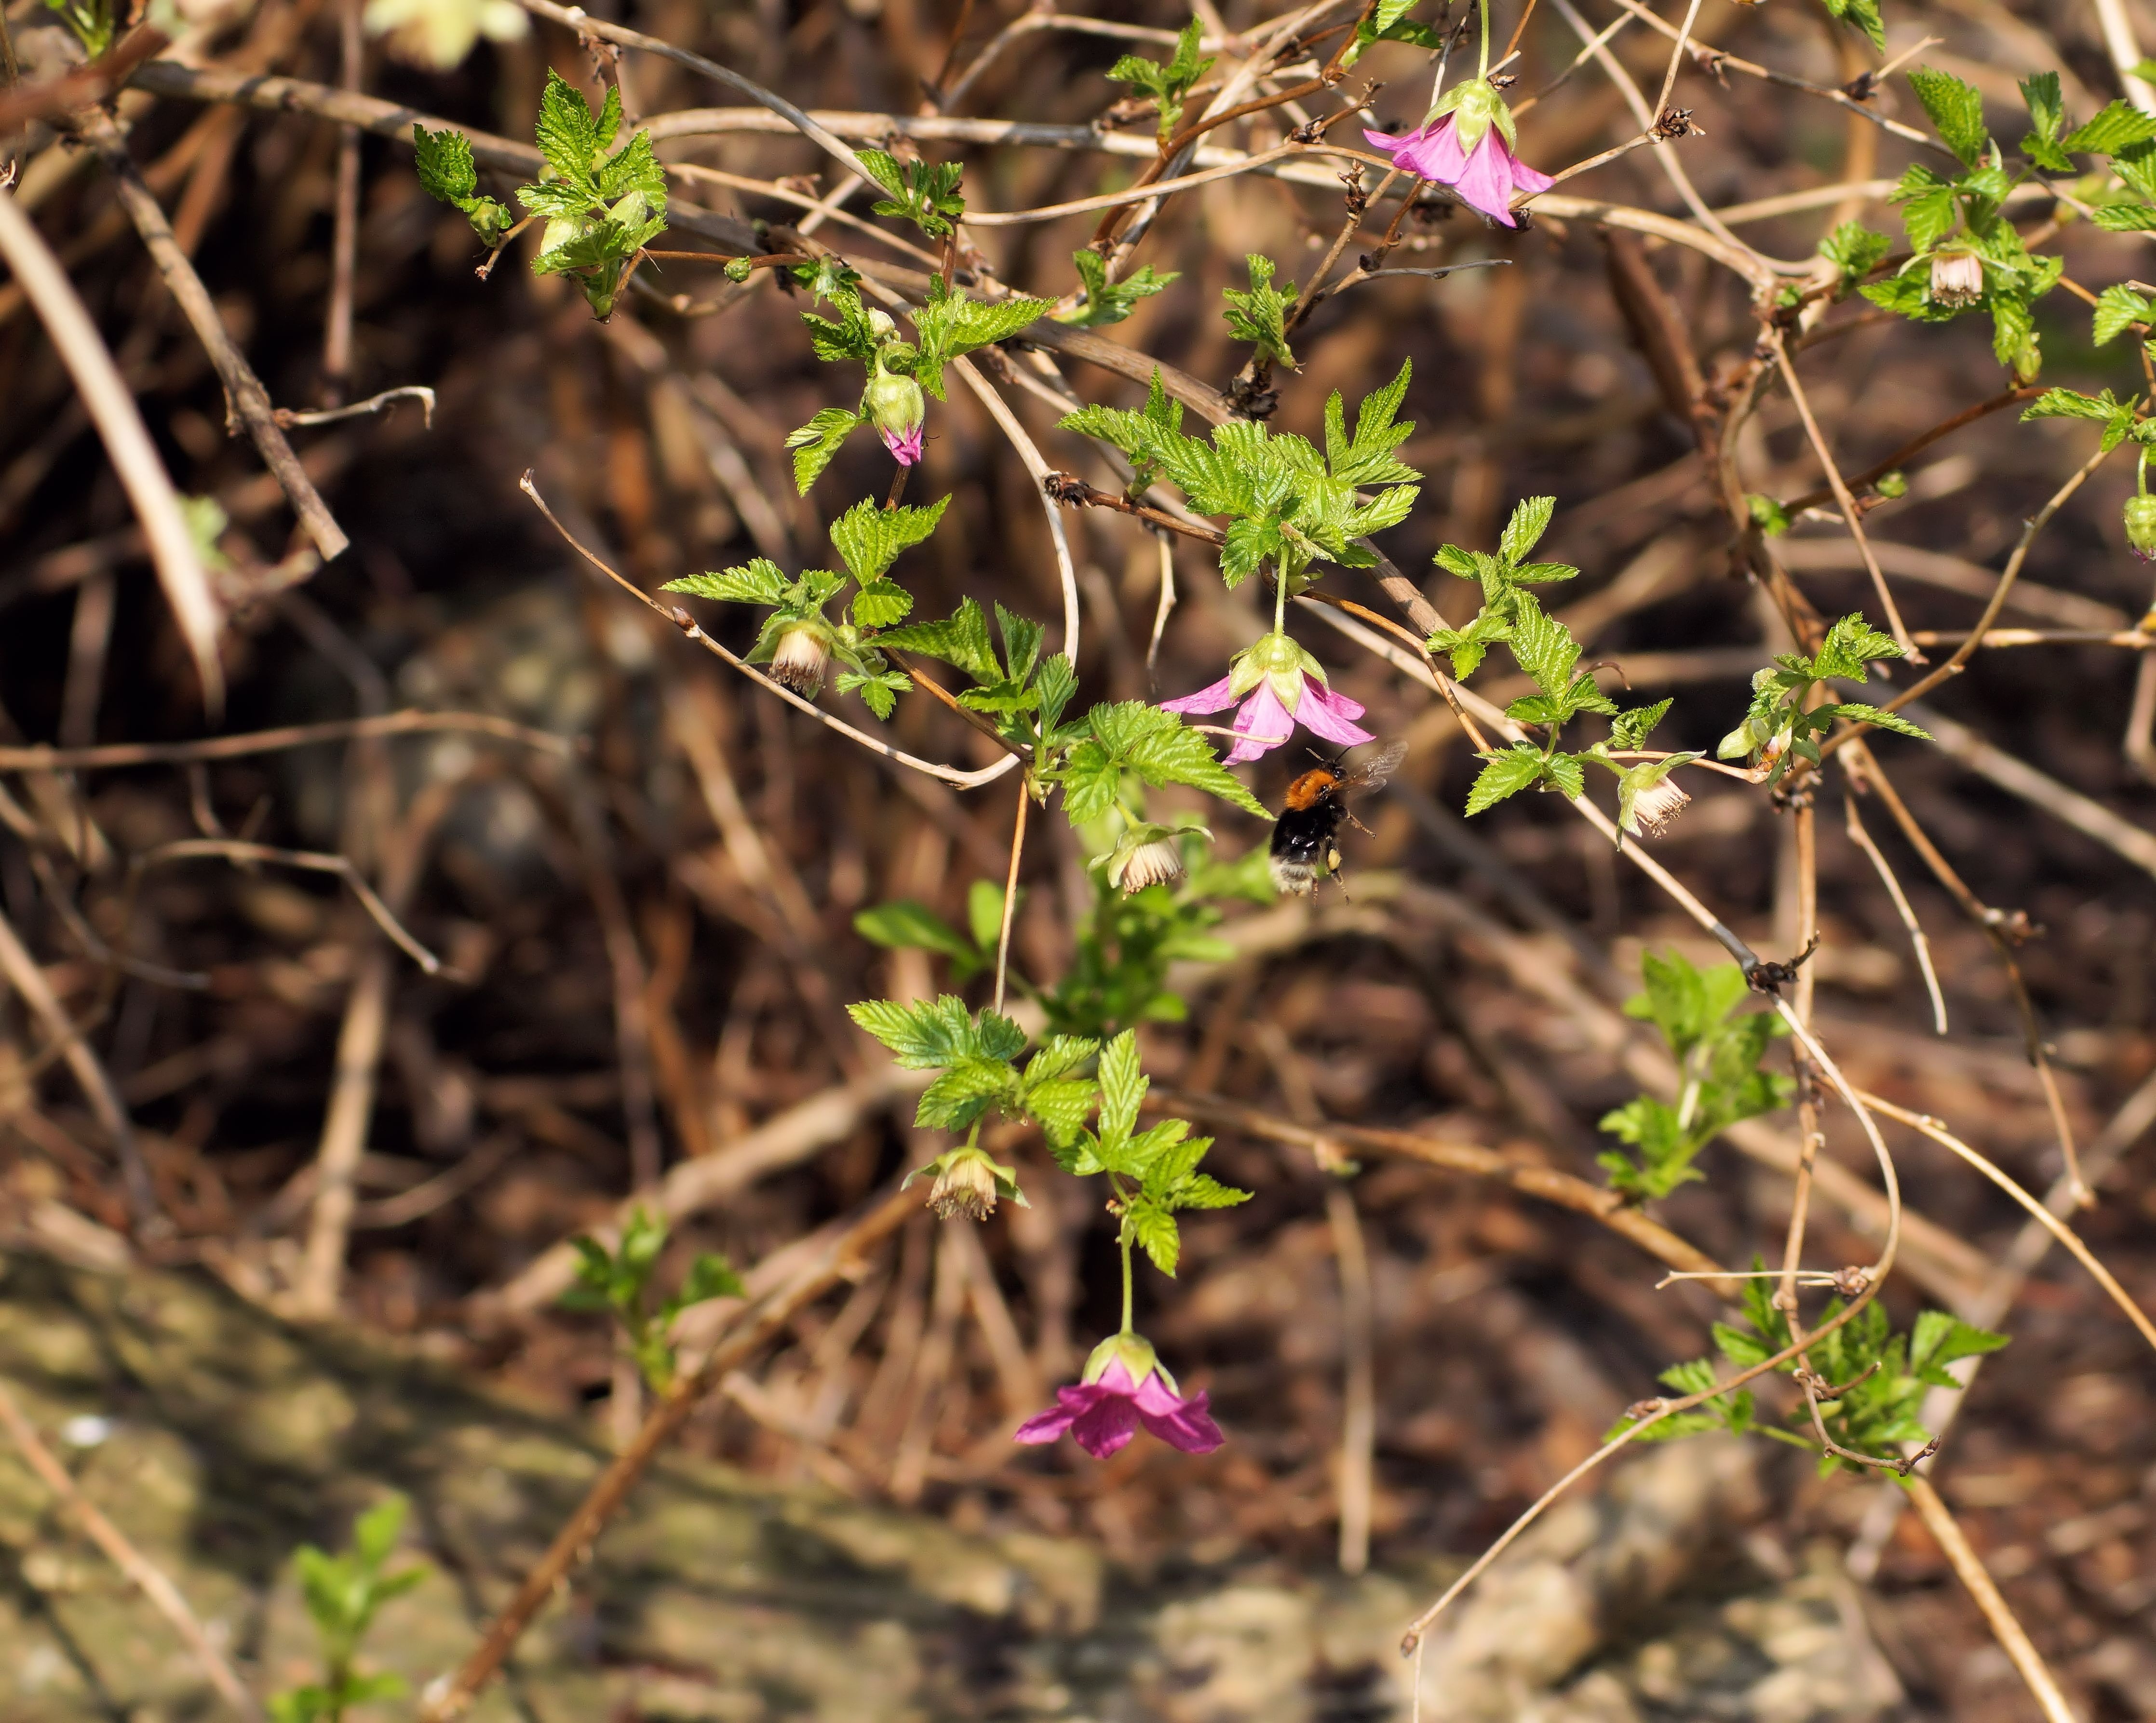
blossom, plant, leaf, flower, purple, bloom, fly, bush, herb, produce, insect, botany, flora, wildflower, shrub, hummel, flowering plant, subshrub, land plant